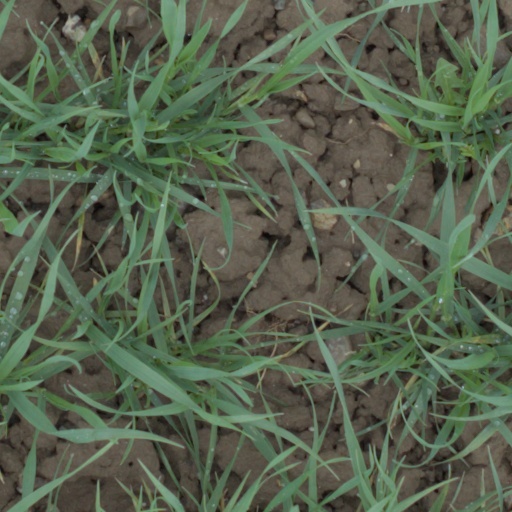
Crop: wheat